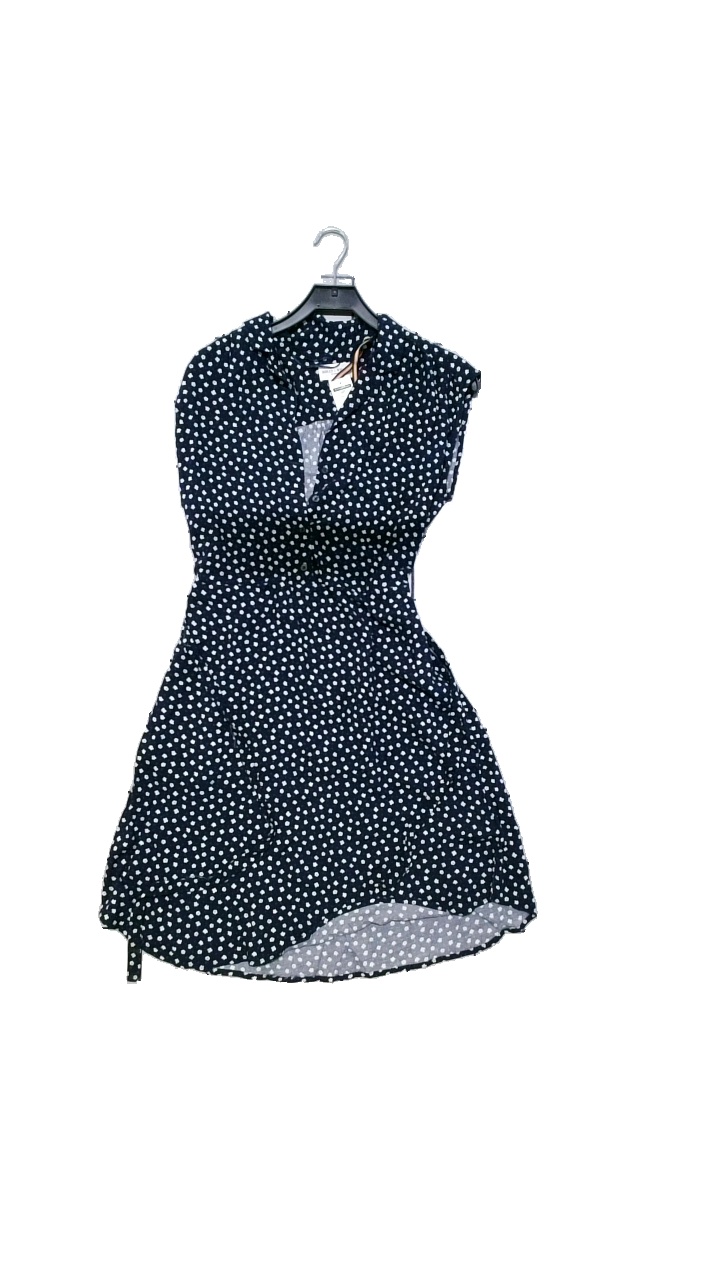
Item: Dress (Ladies)
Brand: Holly And Whyte (lindex)
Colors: Blue, White
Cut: Regular
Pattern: Floral print
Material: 100% viscose
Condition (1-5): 4
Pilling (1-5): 3
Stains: Minor
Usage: Reuse
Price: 100-150